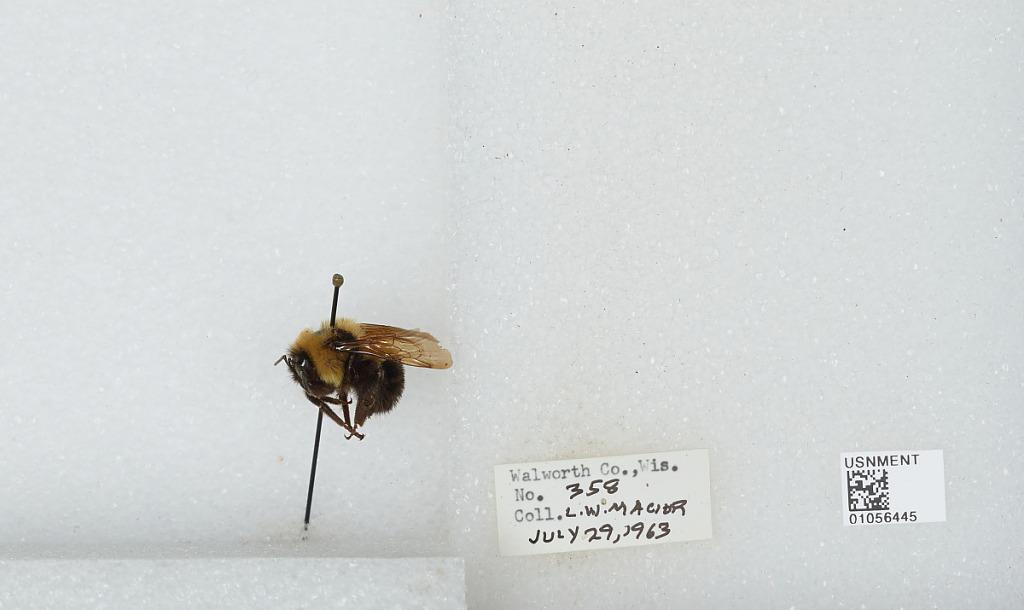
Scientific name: Bombus (Pyrobombus) bimaculatus Cresson
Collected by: L. Macior
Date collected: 1963-7-29
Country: United States
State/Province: Wisconsin
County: Walworth
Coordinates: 42.67, -88.54